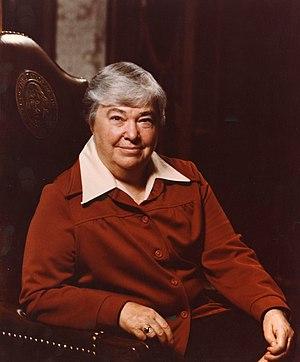
Dixy Lee Ray, née le 3 septembre 1914 à Tacoma et morte le 2 janvier 1994 à Fox Island, est une scientifique et femme politique américaine membre du Parti démocrate. Elle est la première femme et la 17ᵉ gouverneure de l'État de Washington entre 1977 et 1981.